Bemani

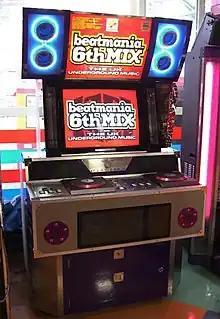
A "Beatmania 6th mix" arcade cabinet

Modeled after nightclub DJs and mixing boards, "Beatmania", known as "Hip Hop Mania" in North America and "Beatstage" in Korea, allows the player to "spin" the music with five activator keys and a turntable. The "Beatmania" series was the first Bemani game introduced and its successor is still the most popular Bemani game in Japan. With numerous releases in arcades and on video game platforms "Beatmania" set itself as a role model for future Bemani titles. The music featured in this series of games is still in use today in "Beatmania IIDX" and other Bemani games.